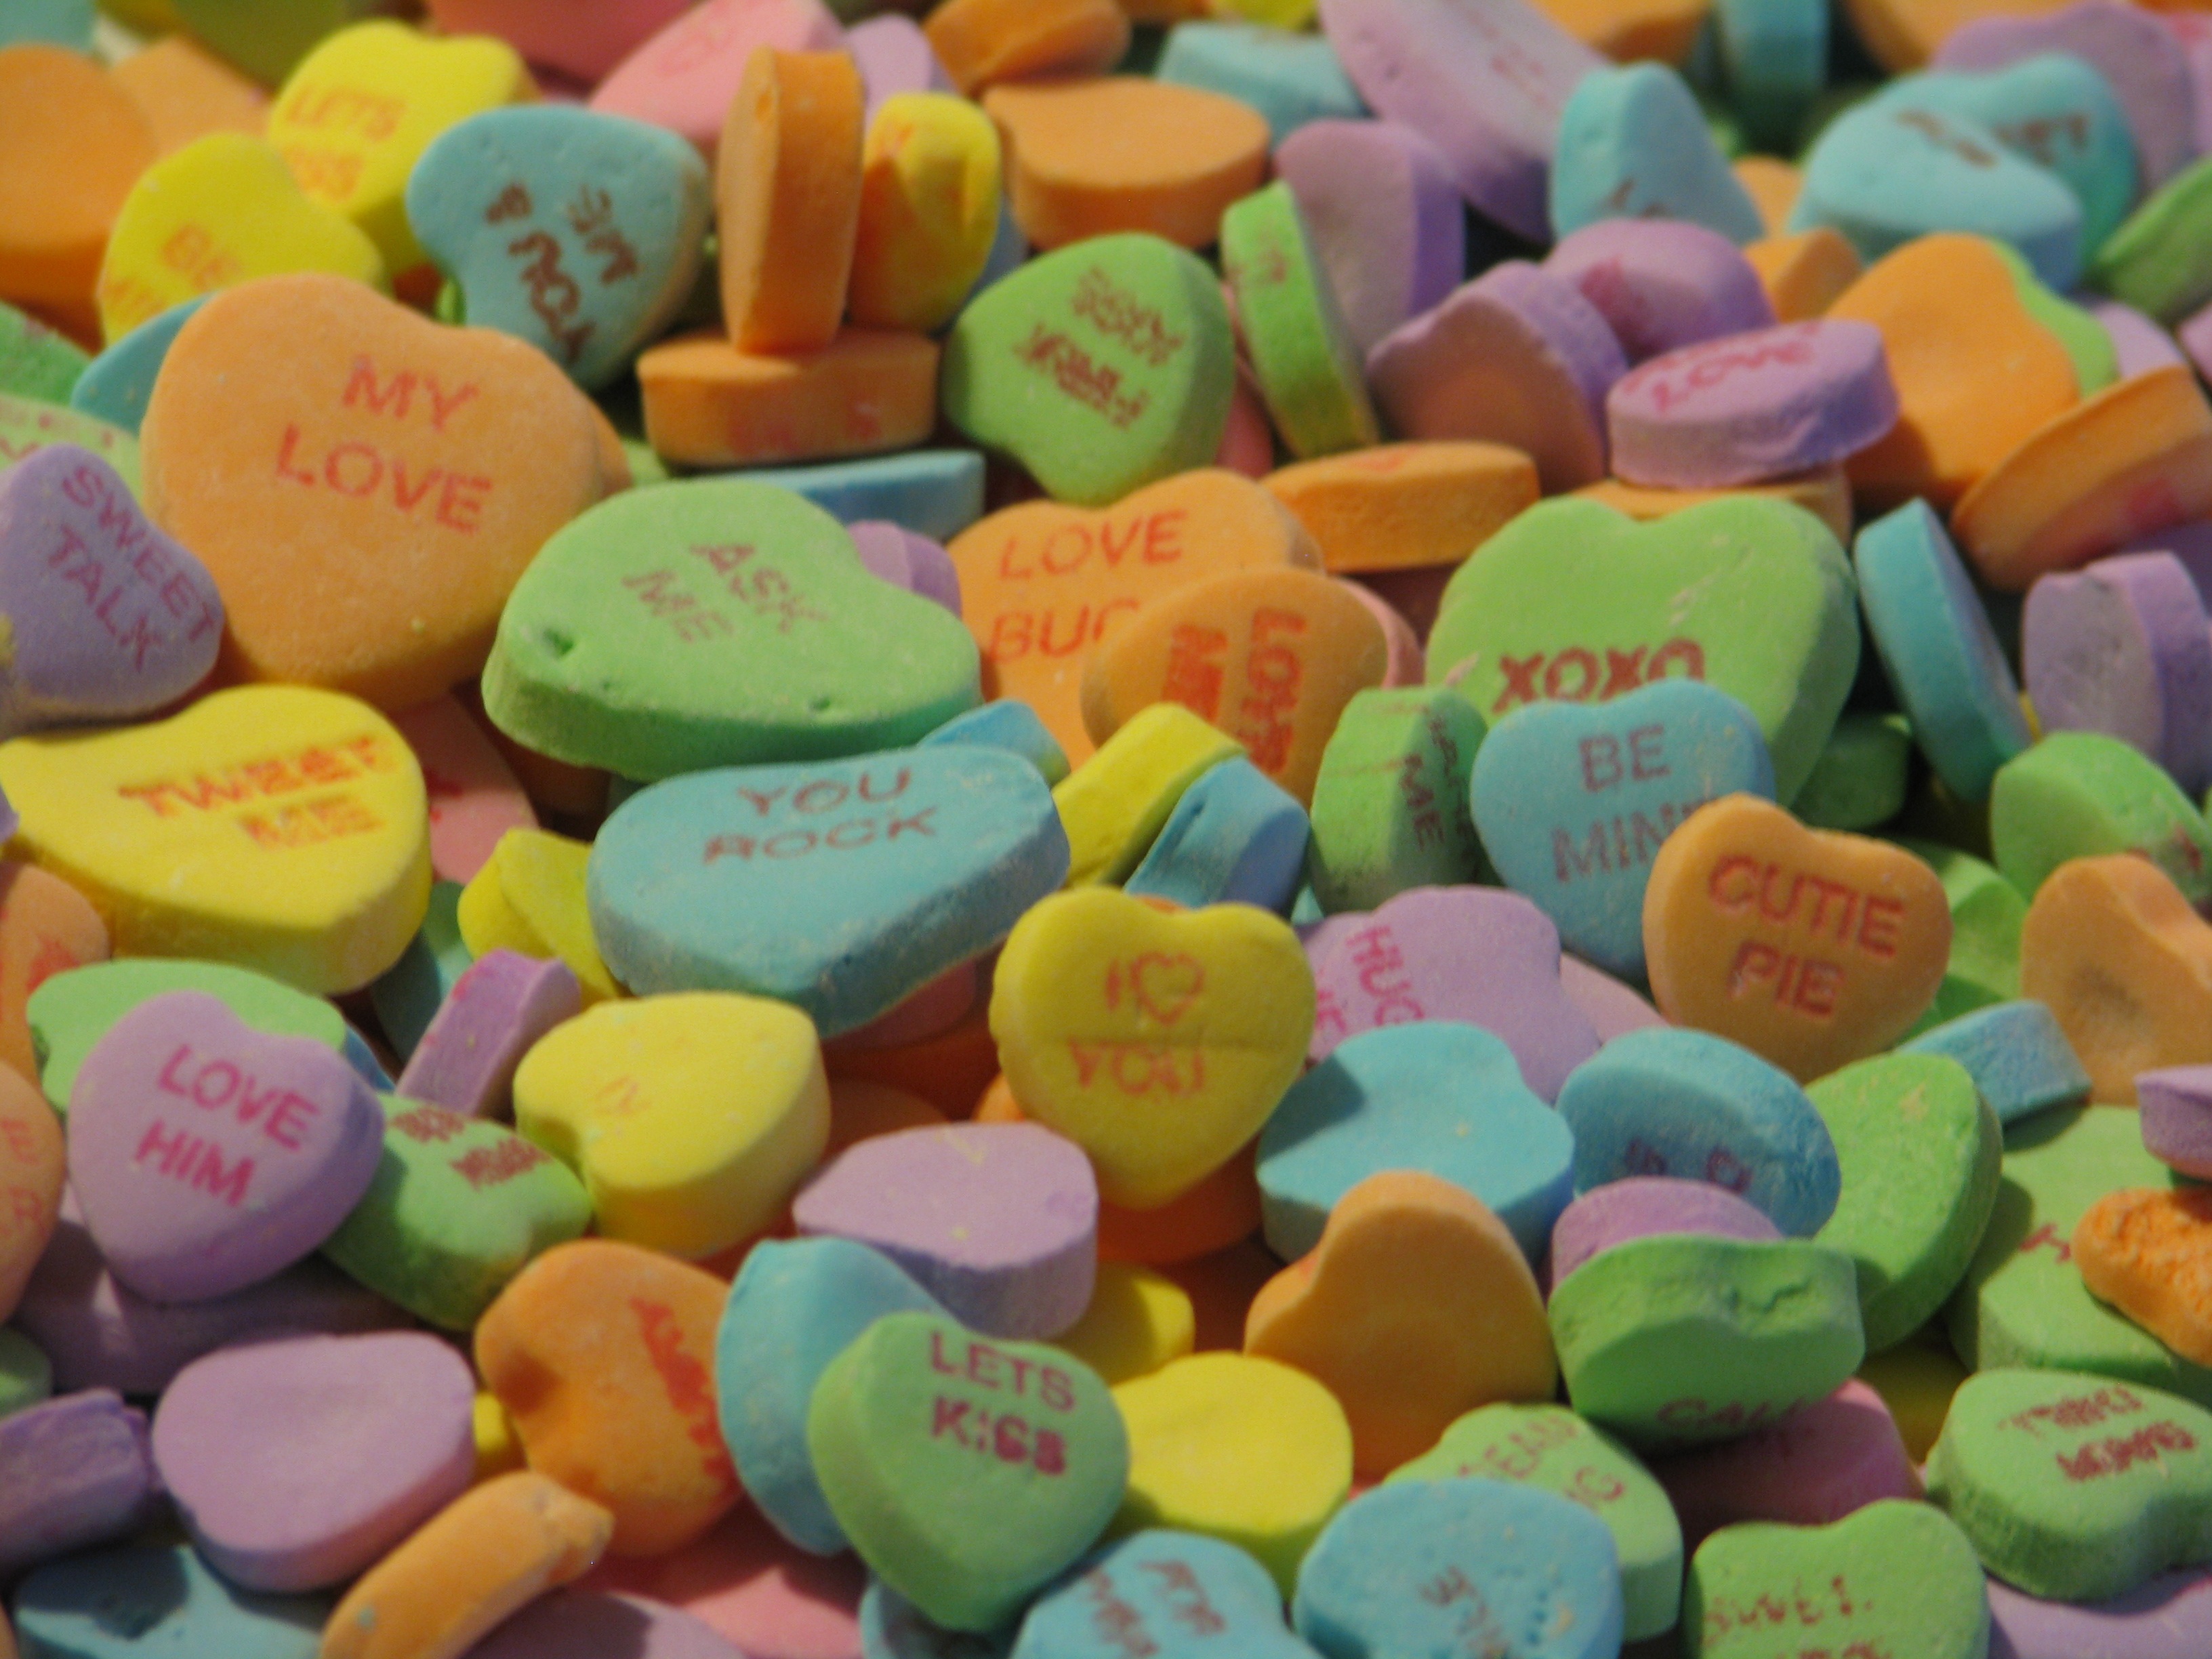
food, color, romance, dessert, heart shaped, sweets, icing, hearts, candy, valentine, confection, confectionery, valentine's day, sweethearts, sweetheart, snack food